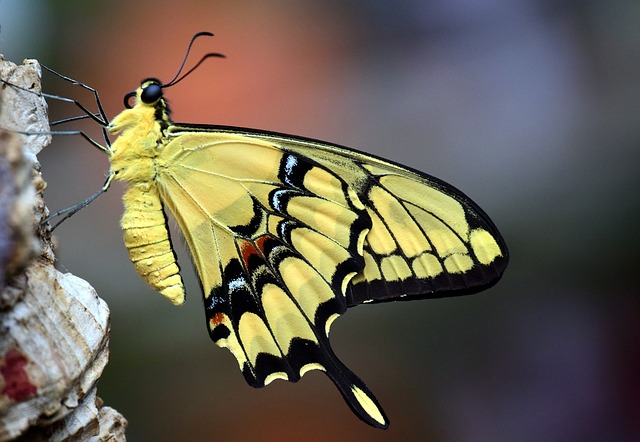
Label: farfalla